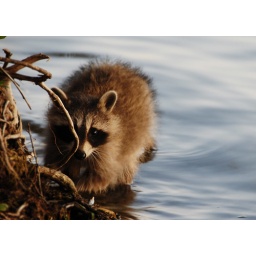
i found it beside a lake near my house...it was really cute but shy....kept on hiding his face.... -___-'''